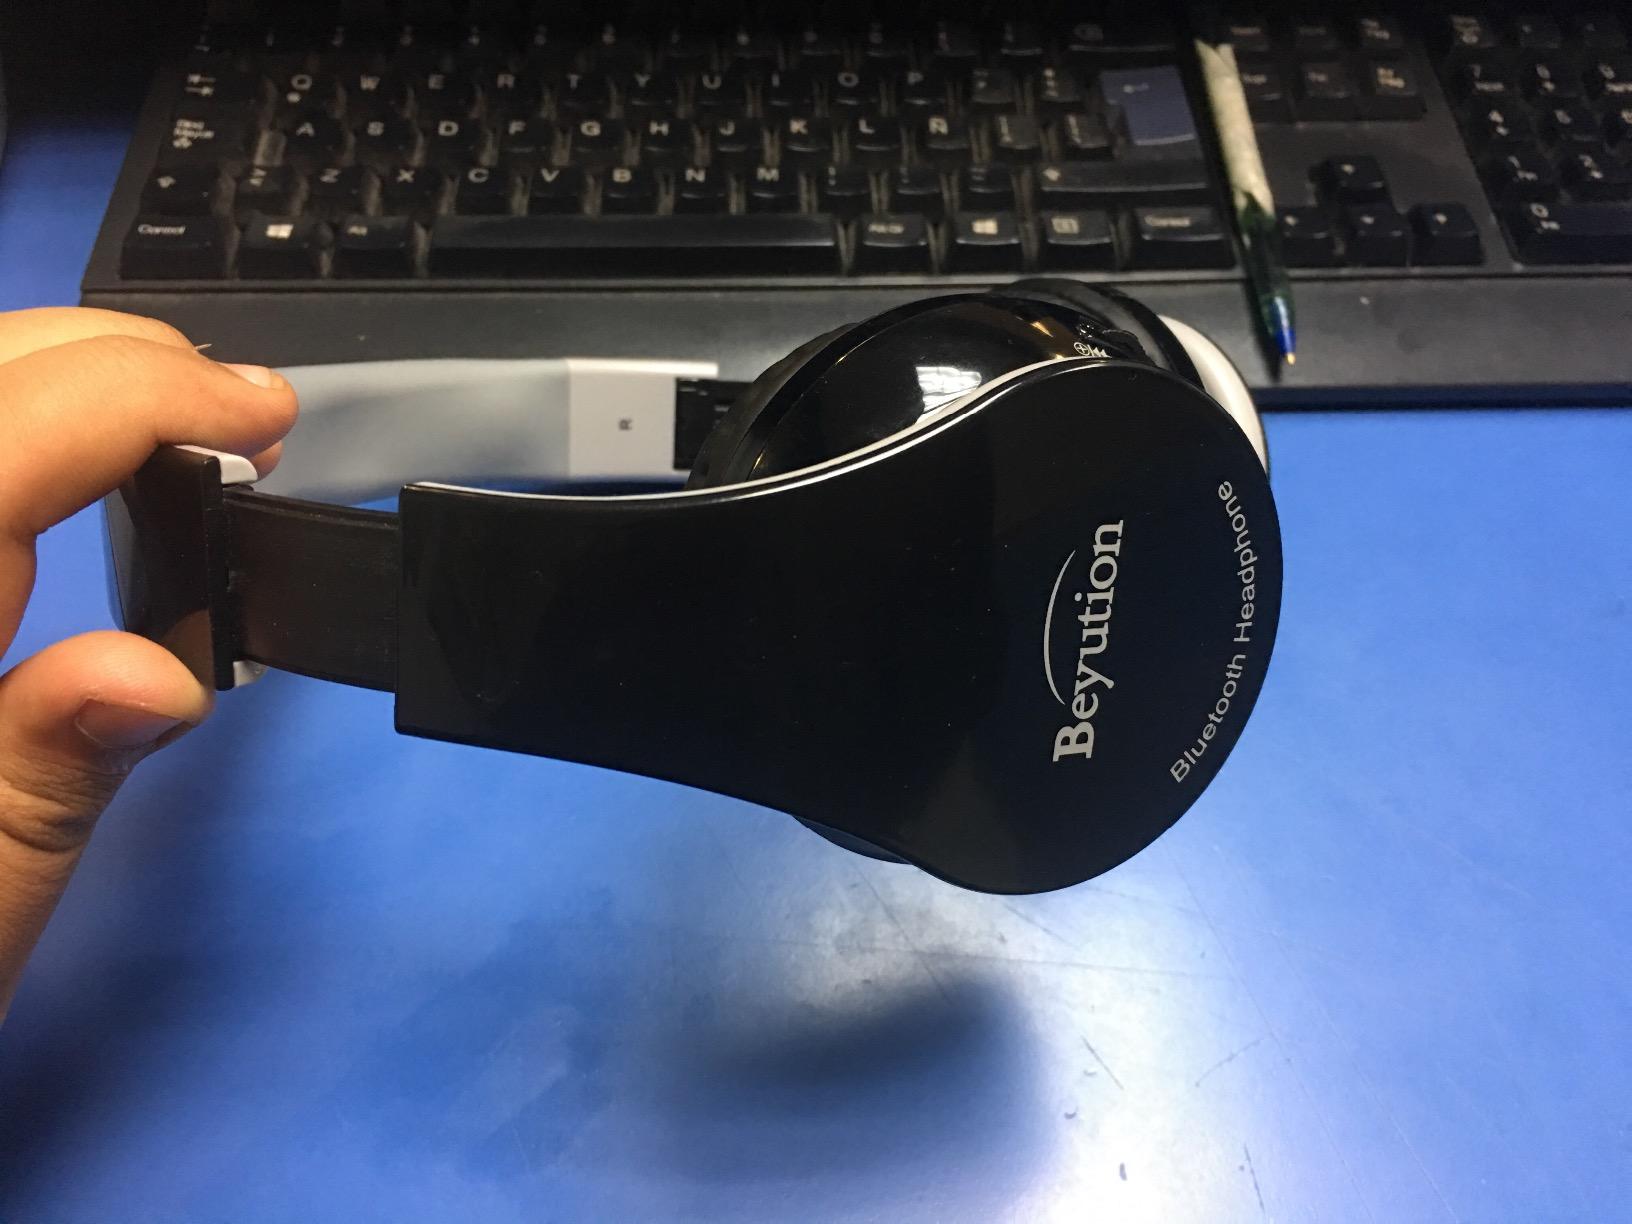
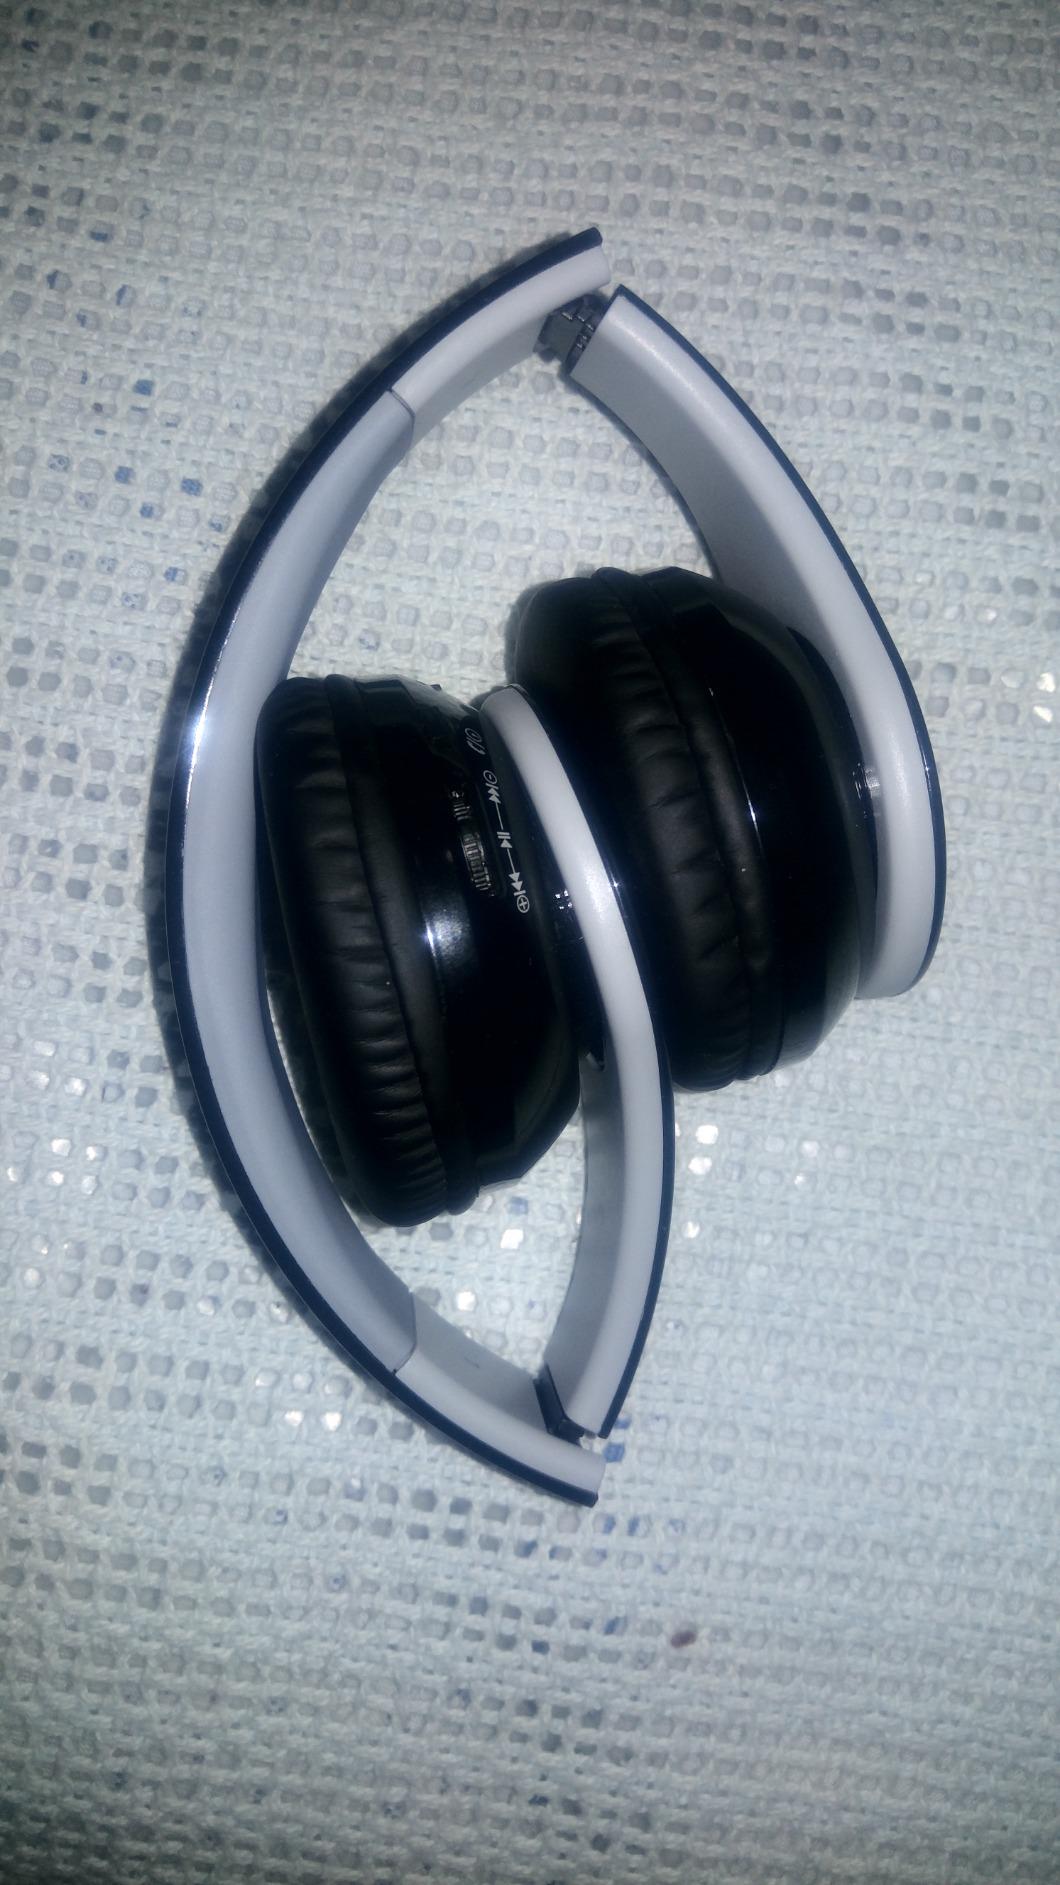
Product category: headphones
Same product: yes